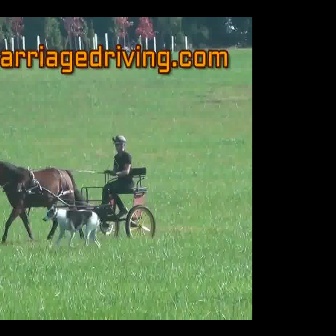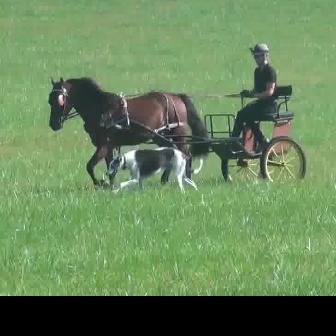
  Please identify the target specified by the bounding box [76,167,154,246] in the first image and locate it in the second image. Return the coordinates in [x_min,y_min,x_max,y_max] format.
Answer: [202,84,305,187]